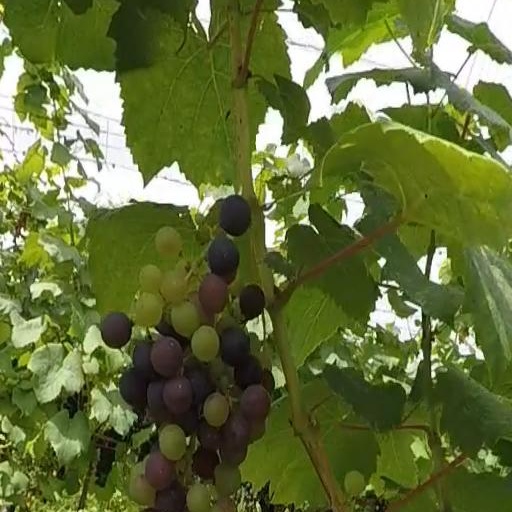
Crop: grape